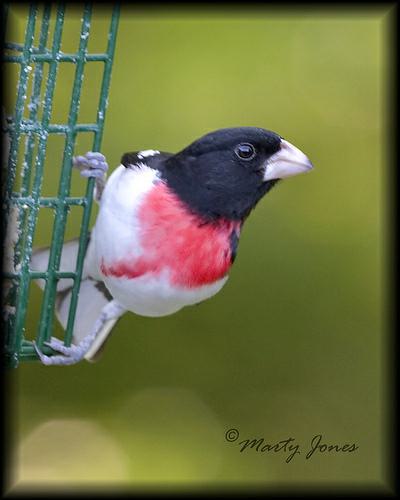
A photo of a rose breasted grosbeak